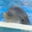
Label: dolphin